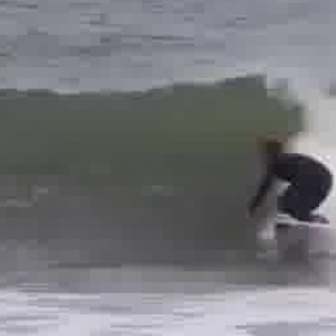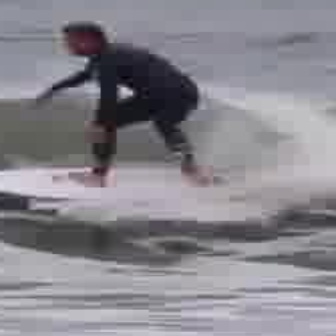
  Please identify the target specified by the bounding box [246,135,335,224] in the first image and locate it in the second image. Return the coordinates in [x_min,y_min,x_max,y_max] format.
Answer: [30,16,201,187]